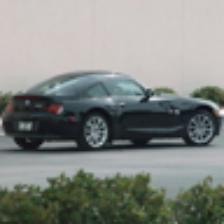
Label: NonHuman